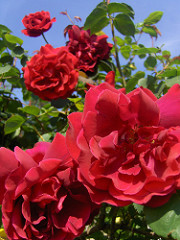
Flower: rose